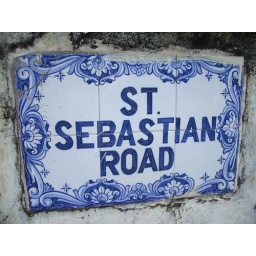
Portugese style street sign in Panjim, India